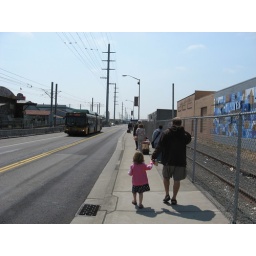
Light rail passegners walking to a bus stop to take a &amp;quot;bus bridge&amp;quot; around a light rail/pickup truck accident.